Sphinx Hill

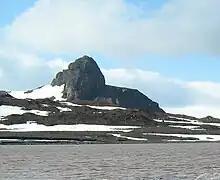
Sphinx Hill

Sphinx Hill is a conspicuous, isolated black hill, 145 m, standing 1.5 nautical miles (2.8 km) north-northwest of Demay Point on King George Island, South Shetland Islands. First charted by the French Antarctic Expedition under Charcot, 1908–10. The descriptive name was given by the United Kingdom Antarctic Place-Names Committee (UK-APC) following a survey by Lieutenant Commander F.W. Hunt, Royal Navy, in 1951–52.